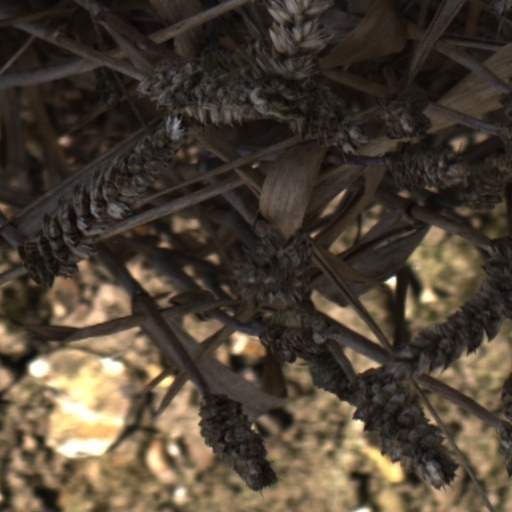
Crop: wheat